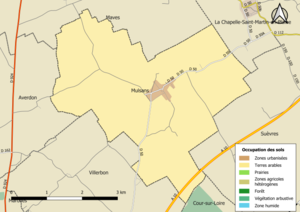
Carte des infrastructures et de l’occupation des sols en 2018 de la commune de fr:Mulsans (France).
Mulsans est une commune française située dans le département de Loir-et-Cher en région Centre-Val de Loire.